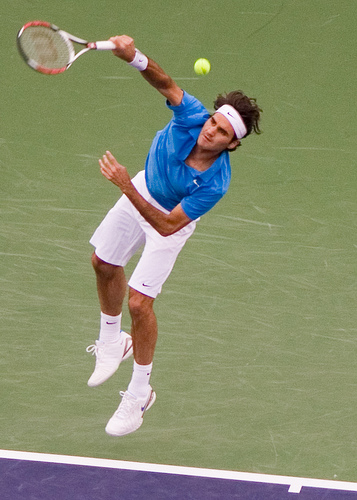
một nam vận động viên tennis đang vung vợt để đánh bóng